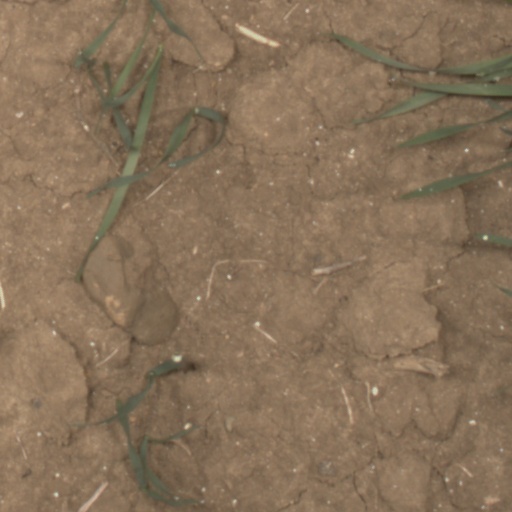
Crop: wheat